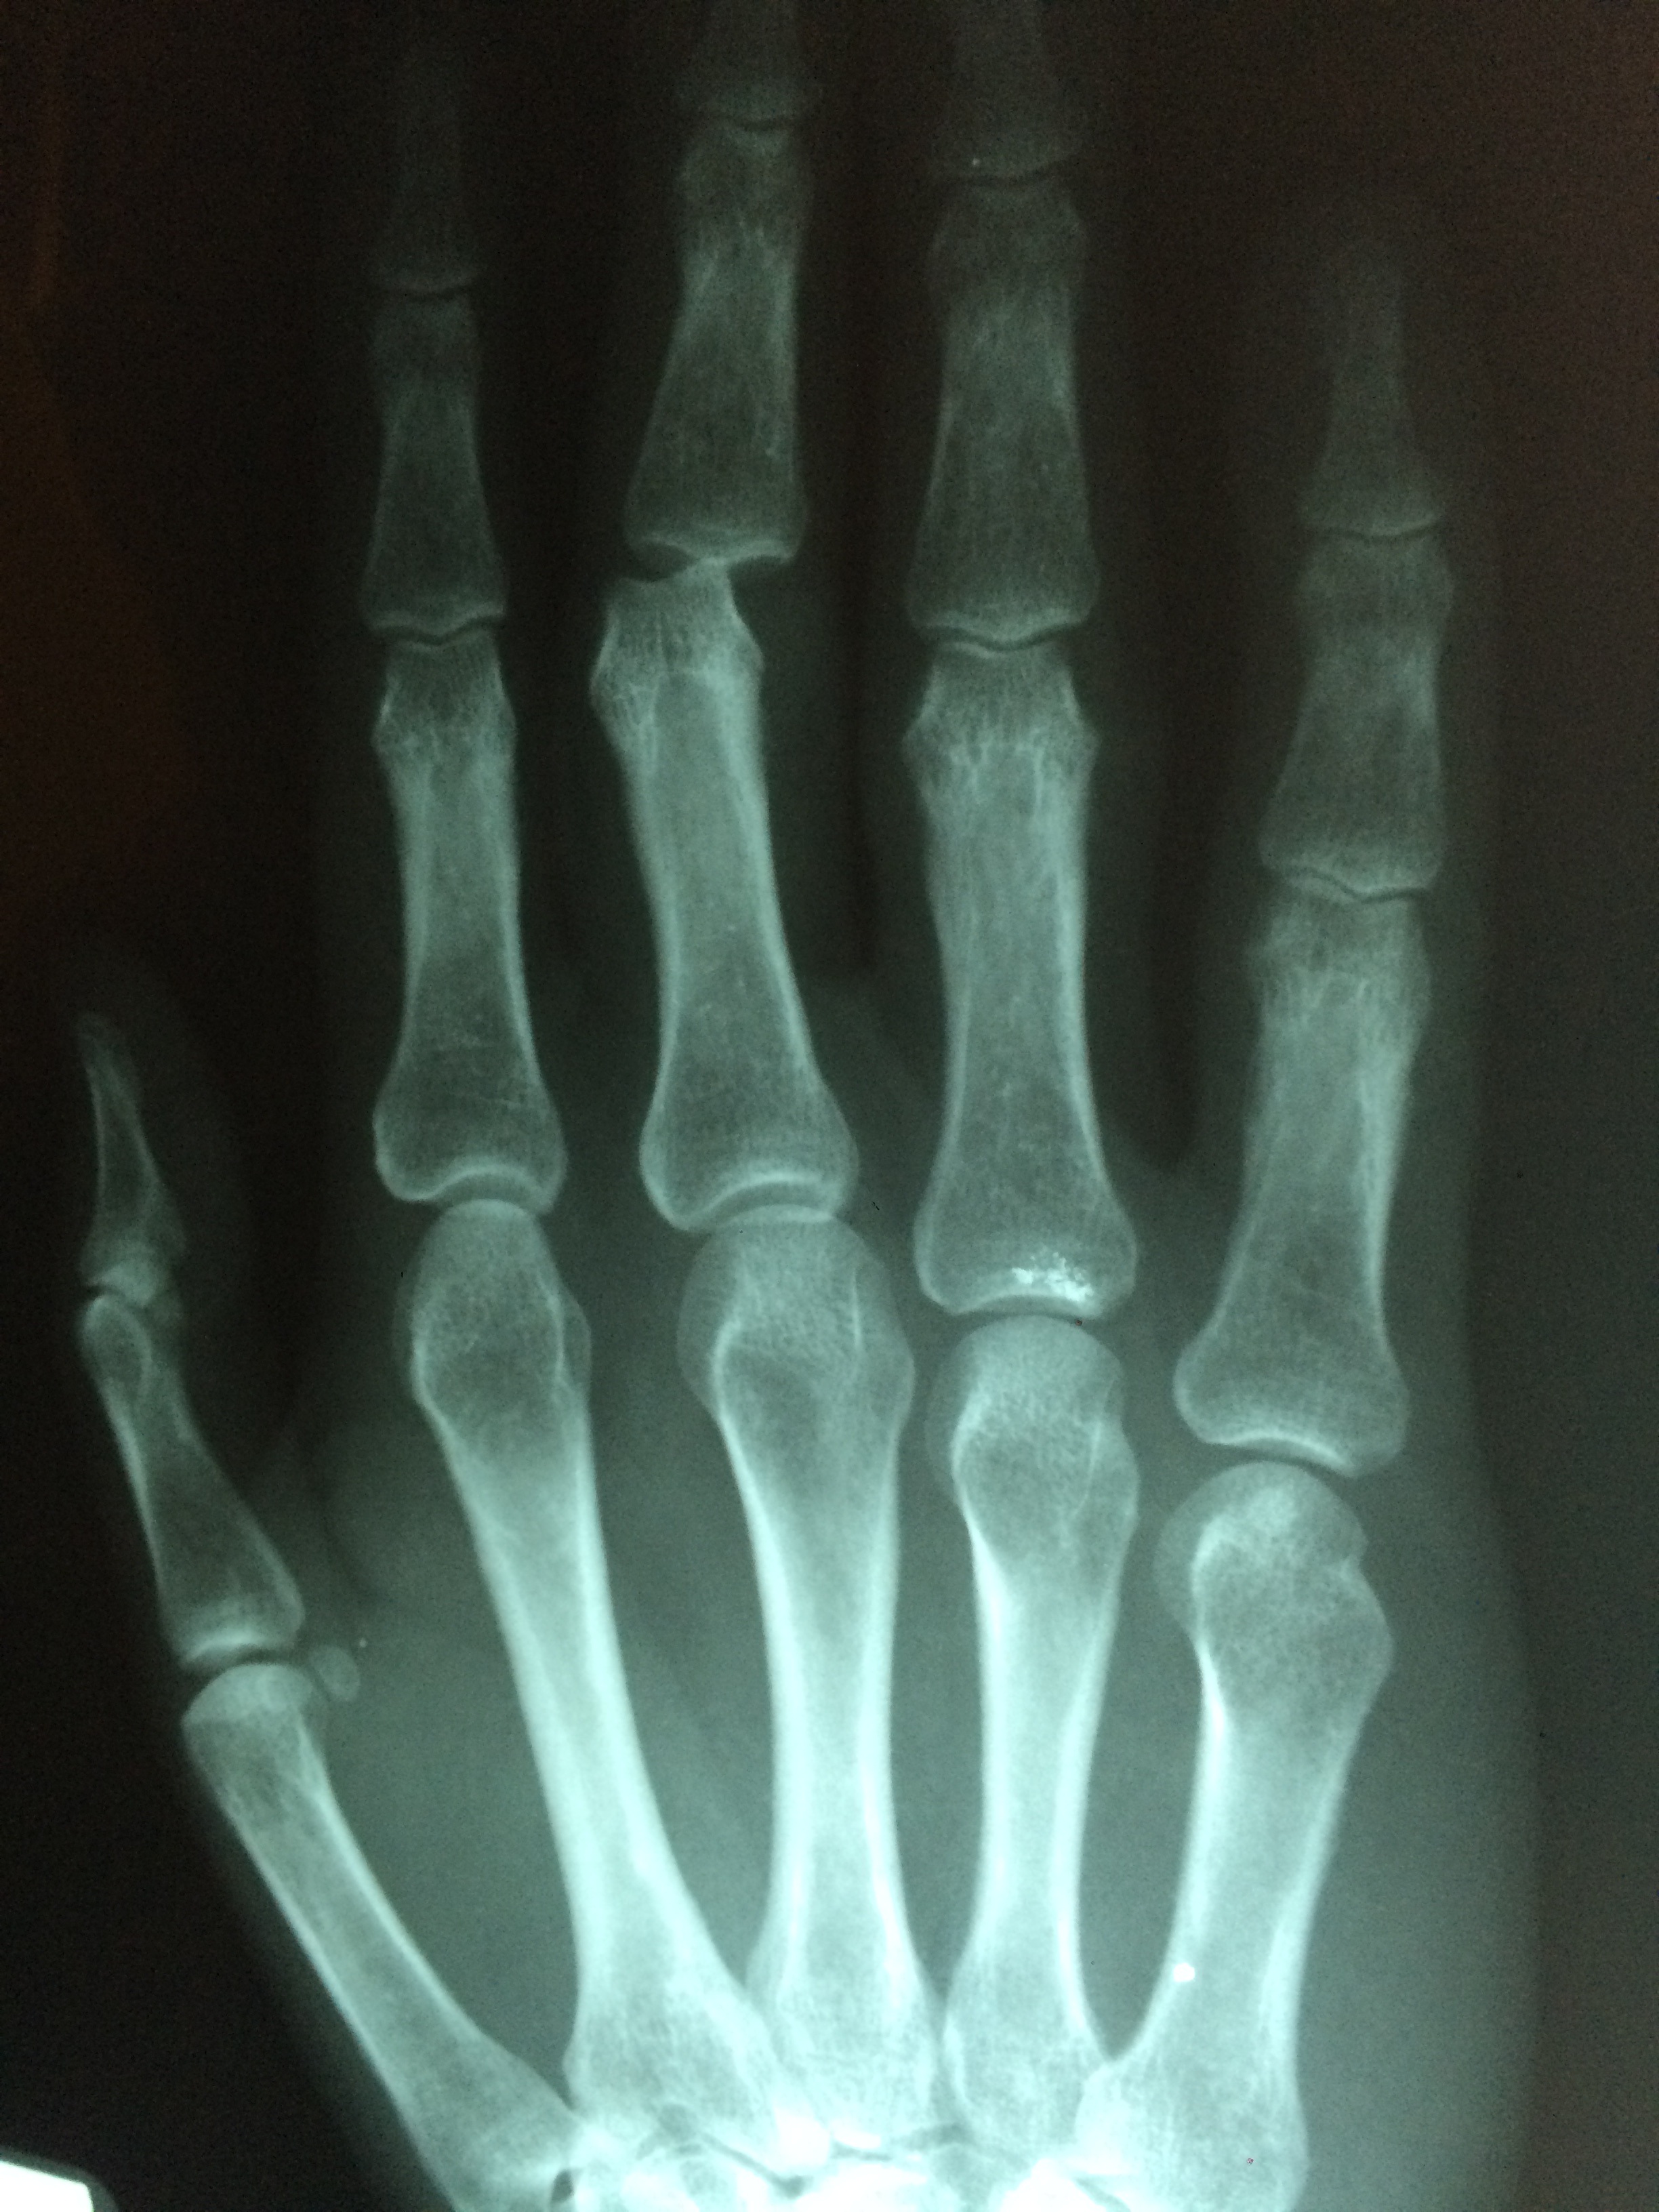
hand, finger, biology, broken, medicine, arm, chest, human body, hospital, clinic, pain, doctor, injury, medical, physical, patient, healthcare, wound, x ray, injured, diagnosis, fracture, jaw, sense, orthopedic, radiology, radiography, medical radiography